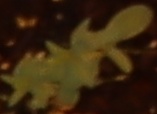
Label: Flax